Cane Tago

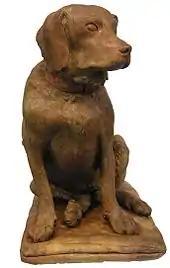
Dog Tago statue

Cane Tago ("The Dog Tago") is a statue erected in Bologna, Italy, in 1777. It was the work of Luigi Acquisti, commissioned by the marquis Tommaso dè Buoi, to celebrate the fidelity of his German Weimaraner hound. The dog had fallen from the windowsill in joy at seeing its master returning from a long journey.